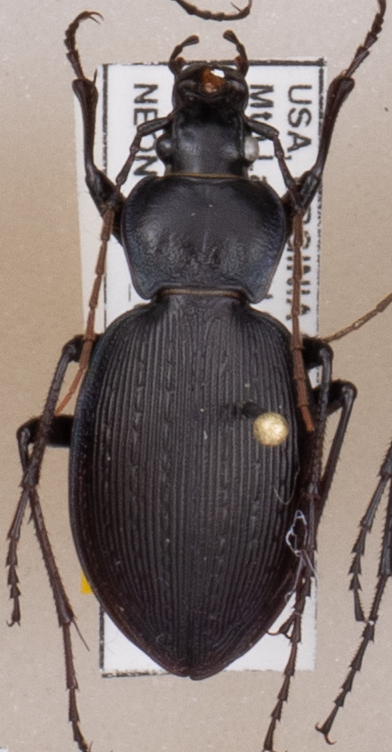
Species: Carabus goryi
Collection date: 2018-09-11
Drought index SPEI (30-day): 0.396
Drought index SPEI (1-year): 0.828
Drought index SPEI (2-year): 0.988